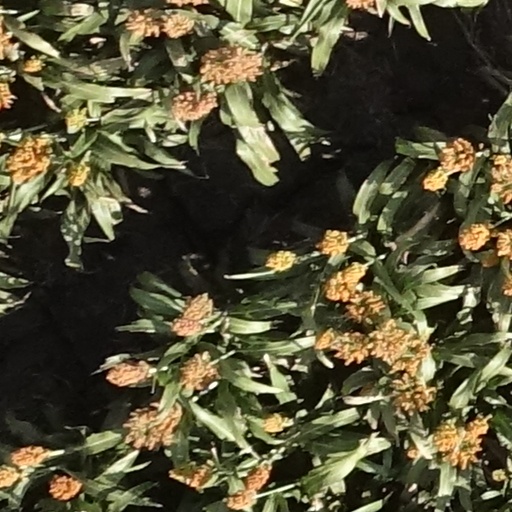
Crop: sorghum